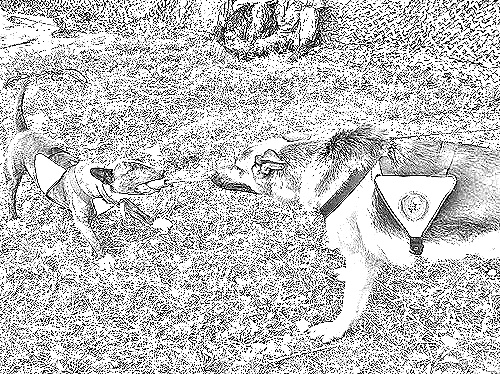
Portrait style: Sketch Portrait